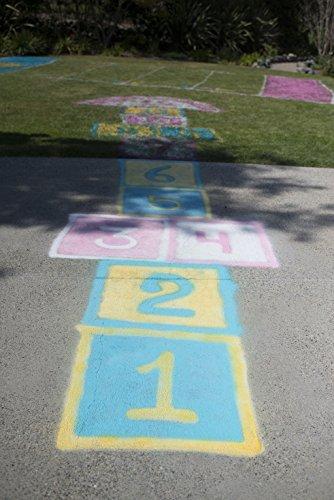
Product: Testors 307589 - 3 PK Spray Chalk, 6 Oz, Blue
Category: Toys & Games | Arts & Crafts | Drawing & Painting Supplies | Chalk
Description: Flat chalk finish in vibrant colors allows for unique designs that are easy to see.
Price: $41.00